Go!Express

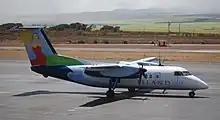
An Island Air Dash 8

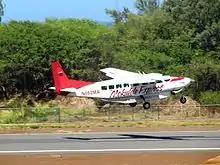
A Mokulele Airlines Grand Caravan

Island Air operated six narrow-body aircraft as of September 2009, with a single economy class service. While operating as Go!Express, Mokulele Airlines operated four aircraft in a single class configuration.